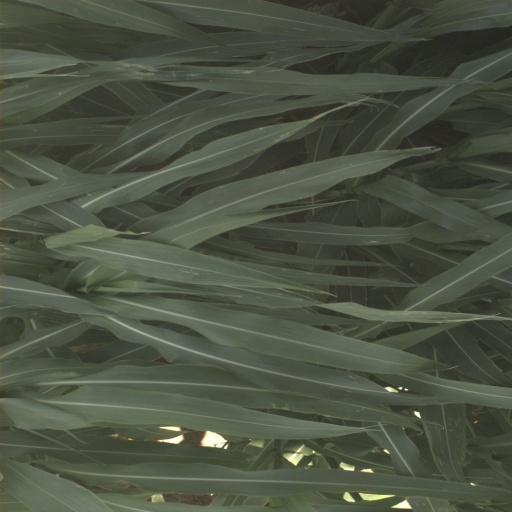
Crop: sorghum